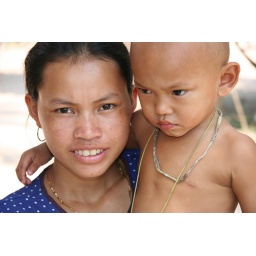
This mother and son were selling fruit by the side of the road on Route 6.